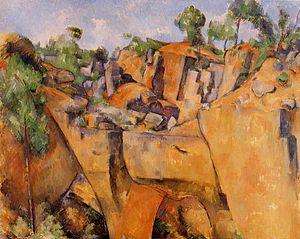
La carrière de Bibémus
Le cabanon de Cézanne des carrières de Bibémus est un cabanon provençal-atelier d'artiste-musée des carrières de Bibémus de la montagne Sainte-Victoire, situé à 5 km à l'est d'Aix-en-Provence, dans les Bouches-du-Rhône, en Provence-Alpes-Côte d'Azur. Un espace muséographique à ciel ouvert y est dédié depuis 2006 au peintre Paul Cézanne qui y a peint une partie de son œuvre inspirée des lieux entre 1895 et 1904. Ce site fait partie des sites touristiques Cézanne de Provence, avec entre autres la route Cézanne, sa bastide du Jas de Bouffan, son atelier des Lauves, et la maison de Cézanne à L'Estaque de Marseille.
Paul Cézanne, ou Paul Cezanne, né le 19 janvier 1839 à Aix-en-Provence et mort le 22 octobre 1906 dans la même ville, est un peintre français, membre, un temps, du mouvement impressionniste, et considéré comme le précurseur du post-impressionnisme et du cubisme.
Les carrières de Bibémus sont d'anciennes carrières d'extraction de blocs de pierre à ciel ouvert, à 5 km à l'est d'Aix-en-Provence, où étaient extraites, de l'antiquité romaine jusqu'au XIXᵉ siècle, des pierres caractéristiques dites « de Bibémus », pour la construction de nombreux bâtiments de la ville. Les carrières, d'une superficie de 7 hectares, seront abandonnées à la fin du XIXᵉ siècle à la suite de l'utilisation grandissante de la pierre de Rognes, jugée de meilleure qualité.